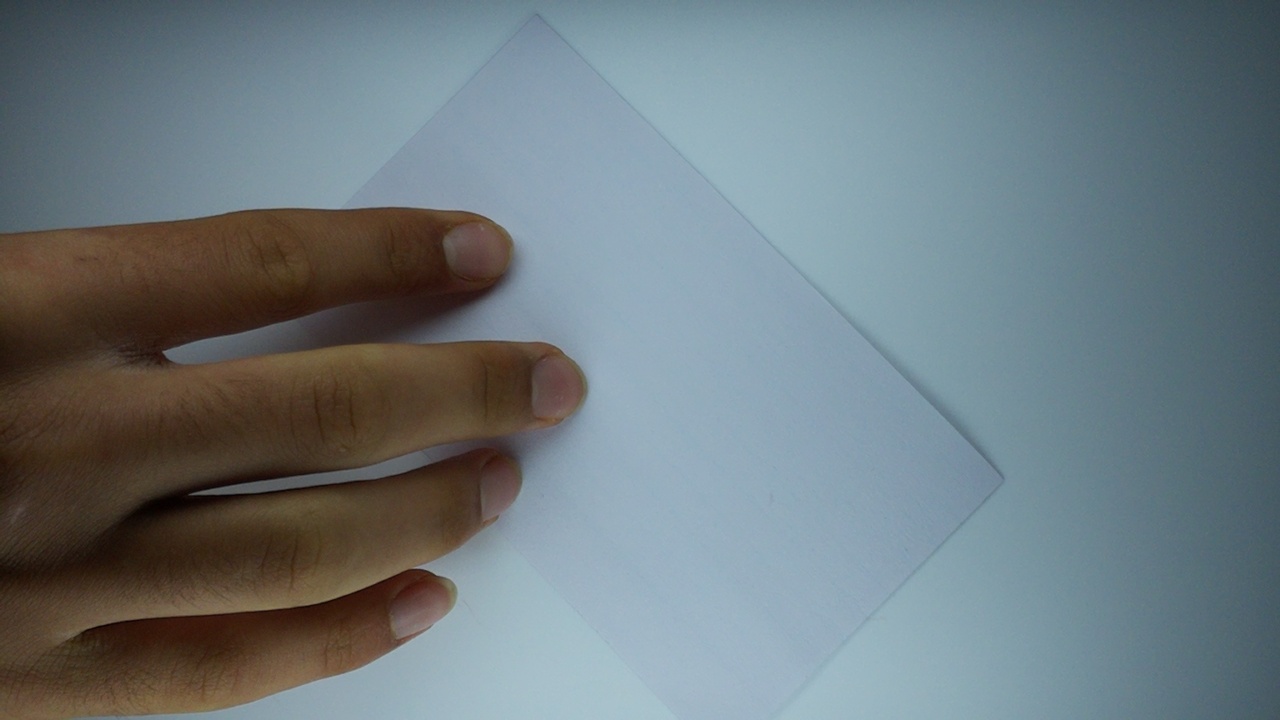
Label: recycle